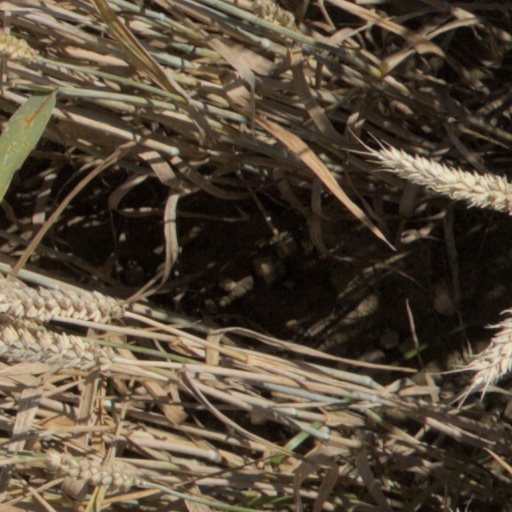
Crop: wheat